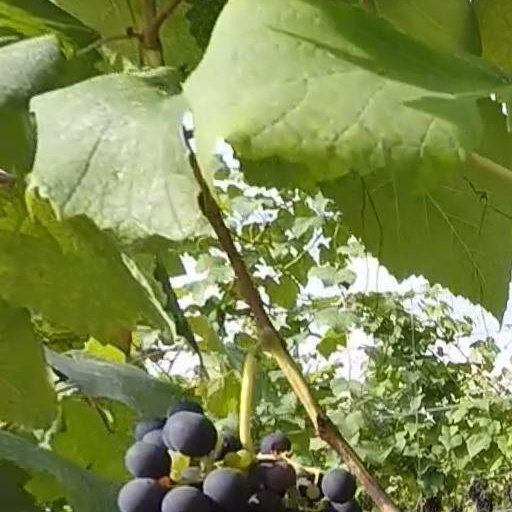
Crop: grape